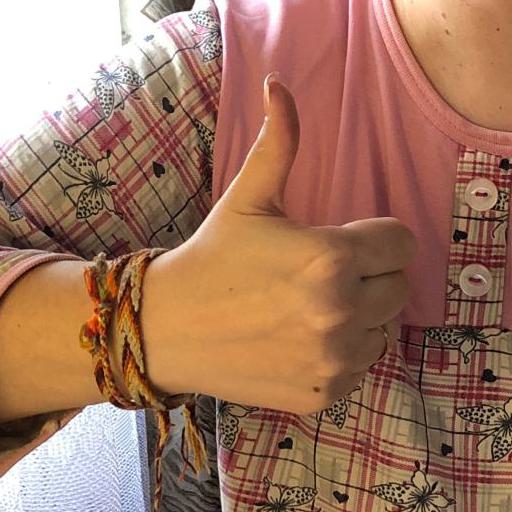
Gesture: like